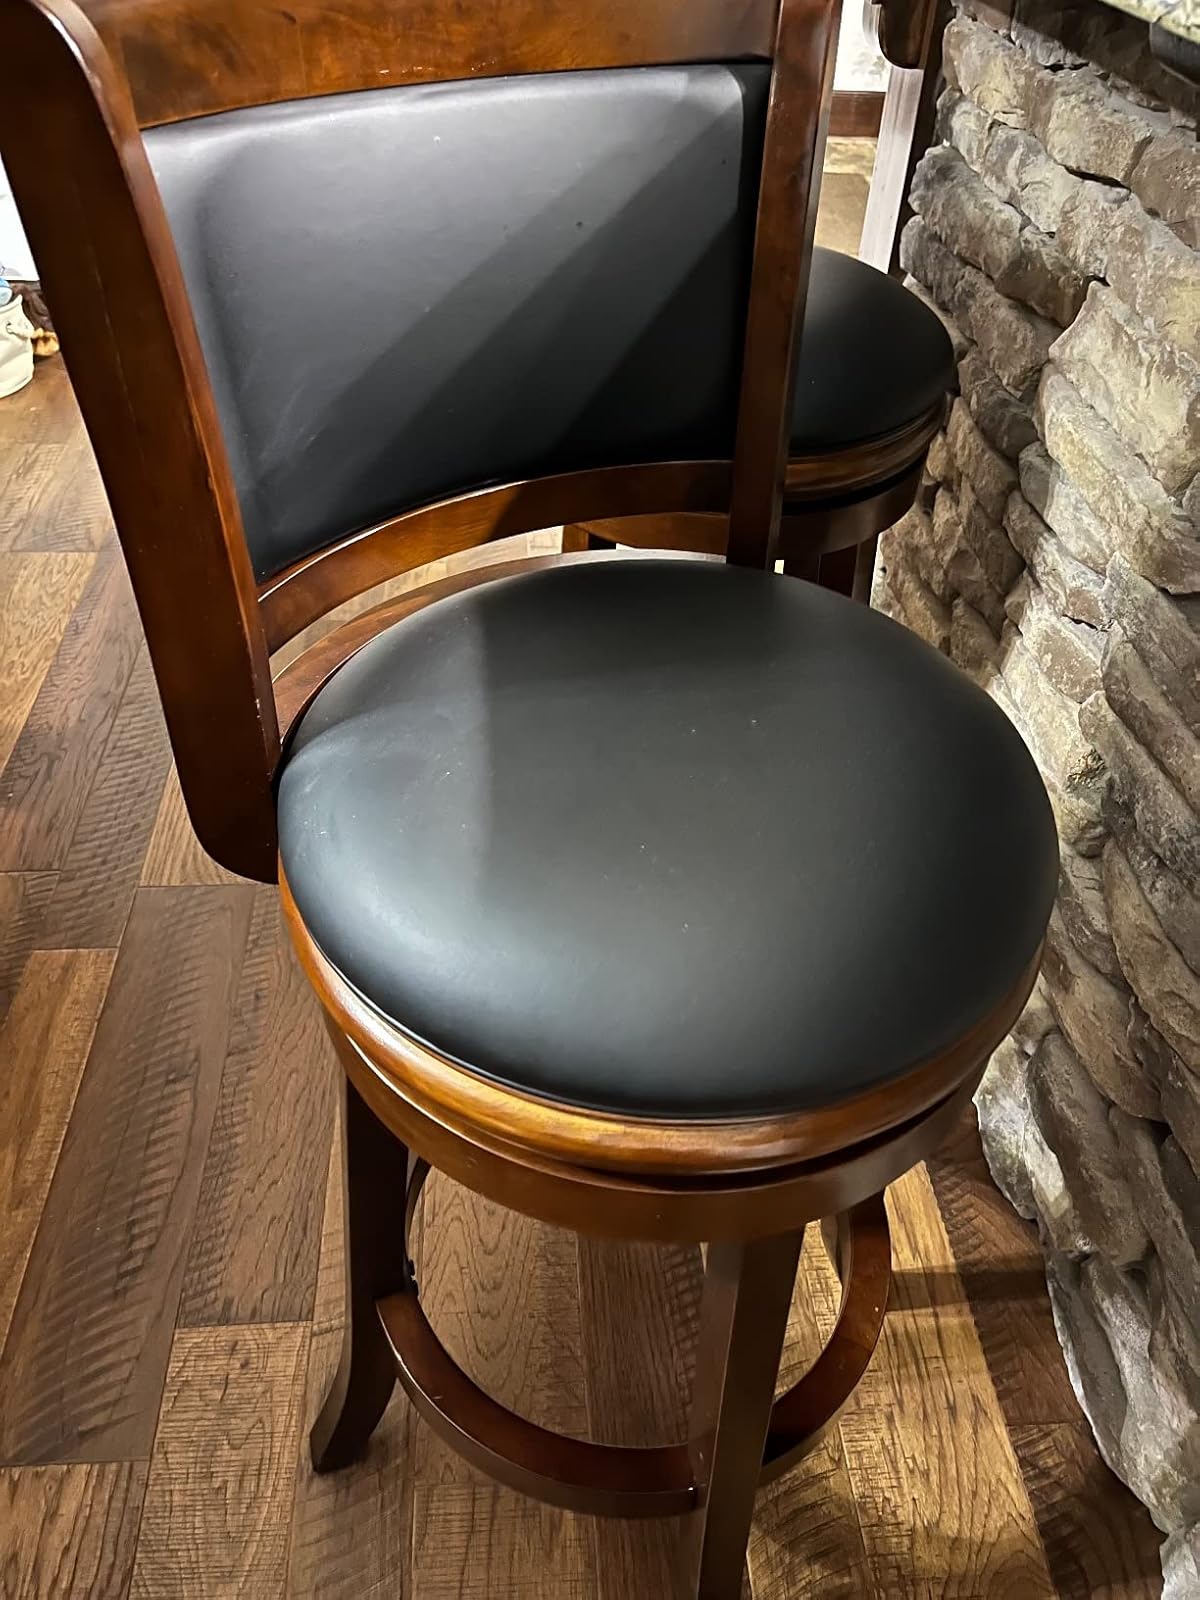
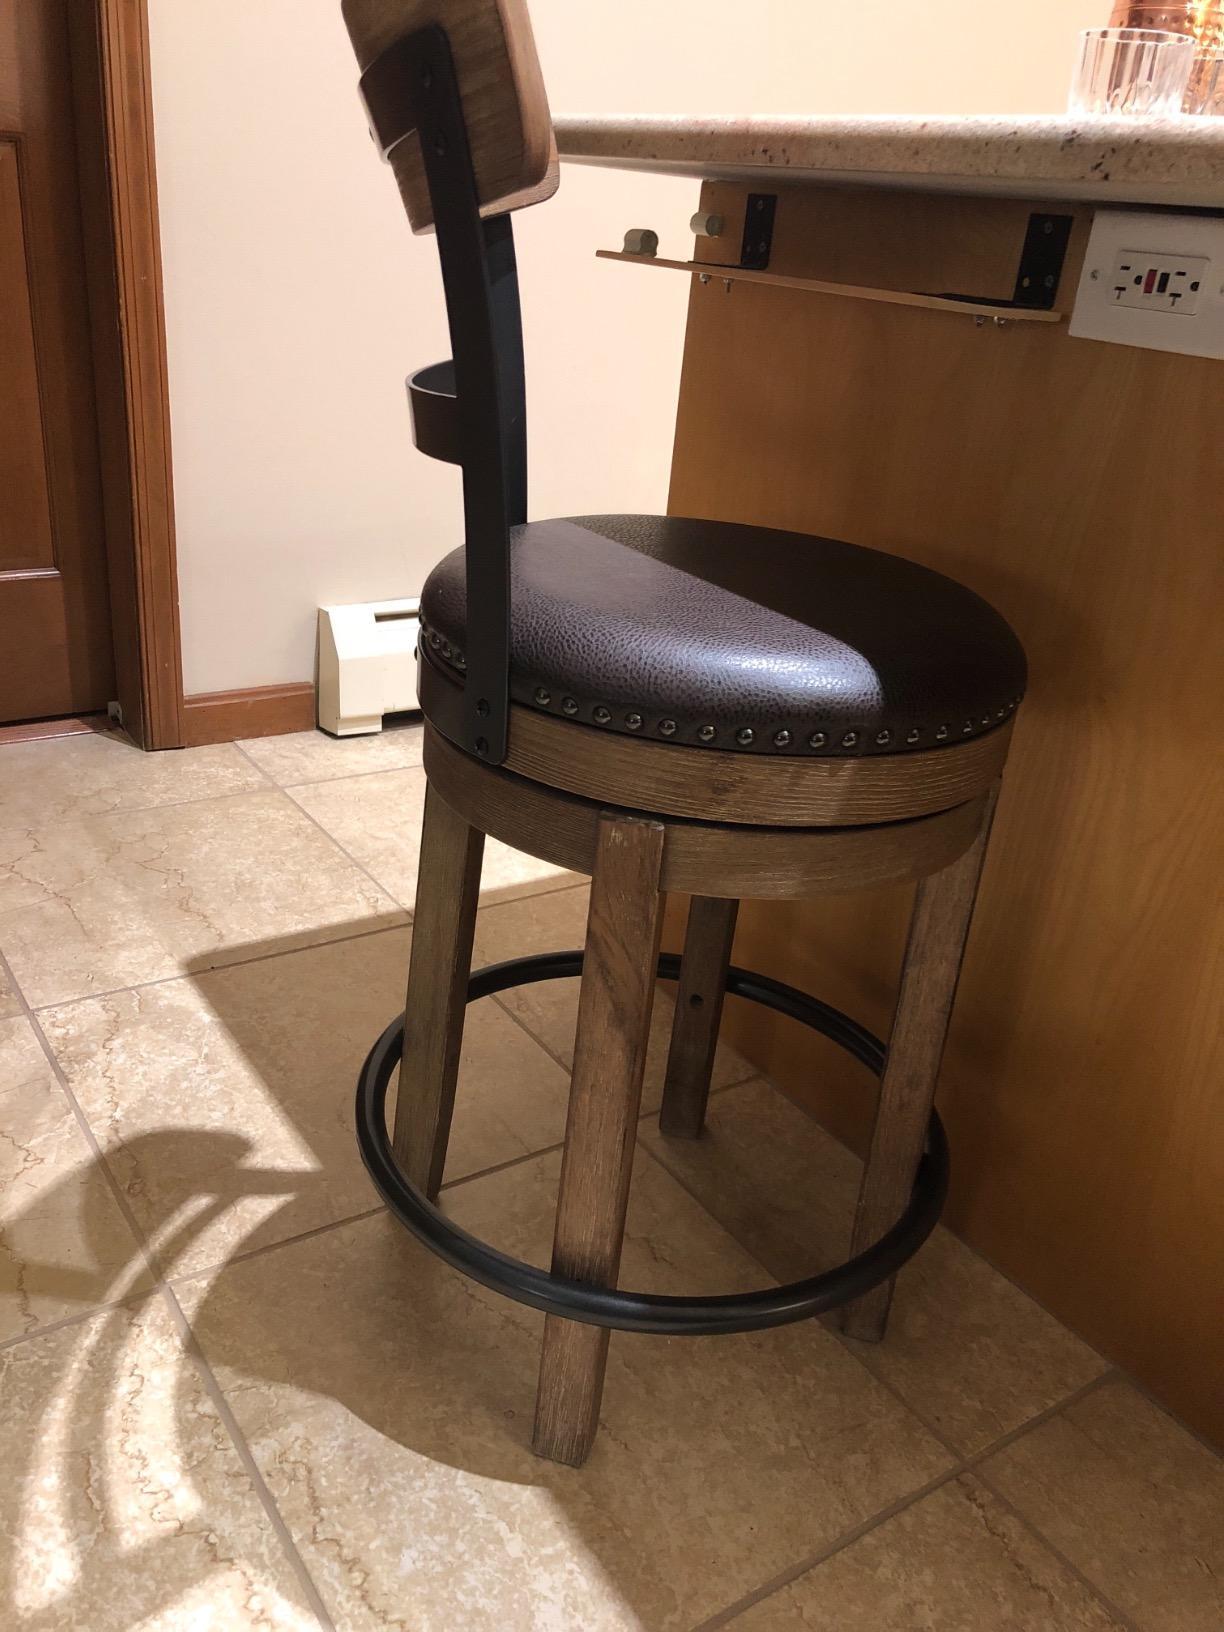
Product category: stool
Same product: no